Top Gear (film)

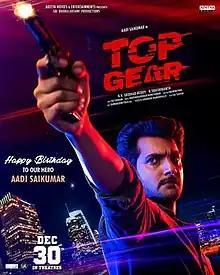
Release poster

Top Gear is a 2022 Indian Telugu-language action thriller directed by Shashikanth and starring Aadi Saikumar and Riya Suman. The film was released on 30 December 2022